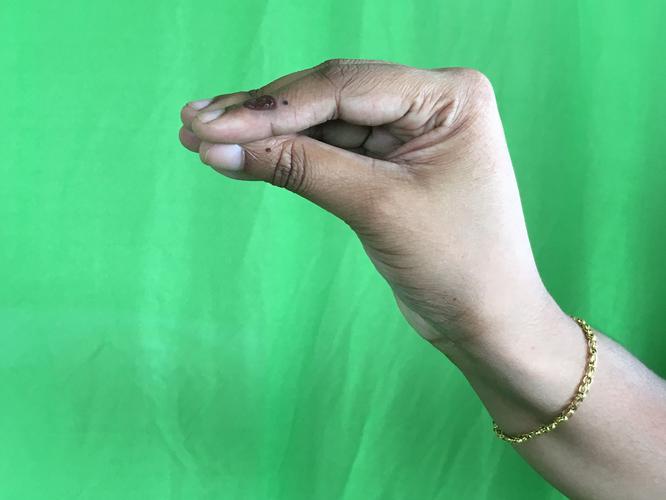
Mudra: Mukulam
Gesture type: single_hand